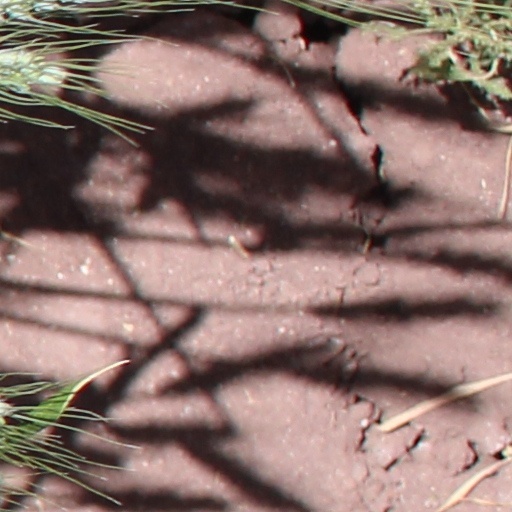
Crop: wheat